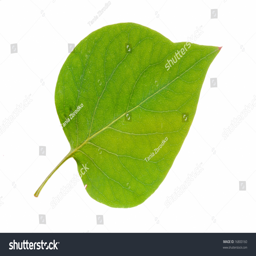
a perfect green leaf of lilac isolated on pure white background .